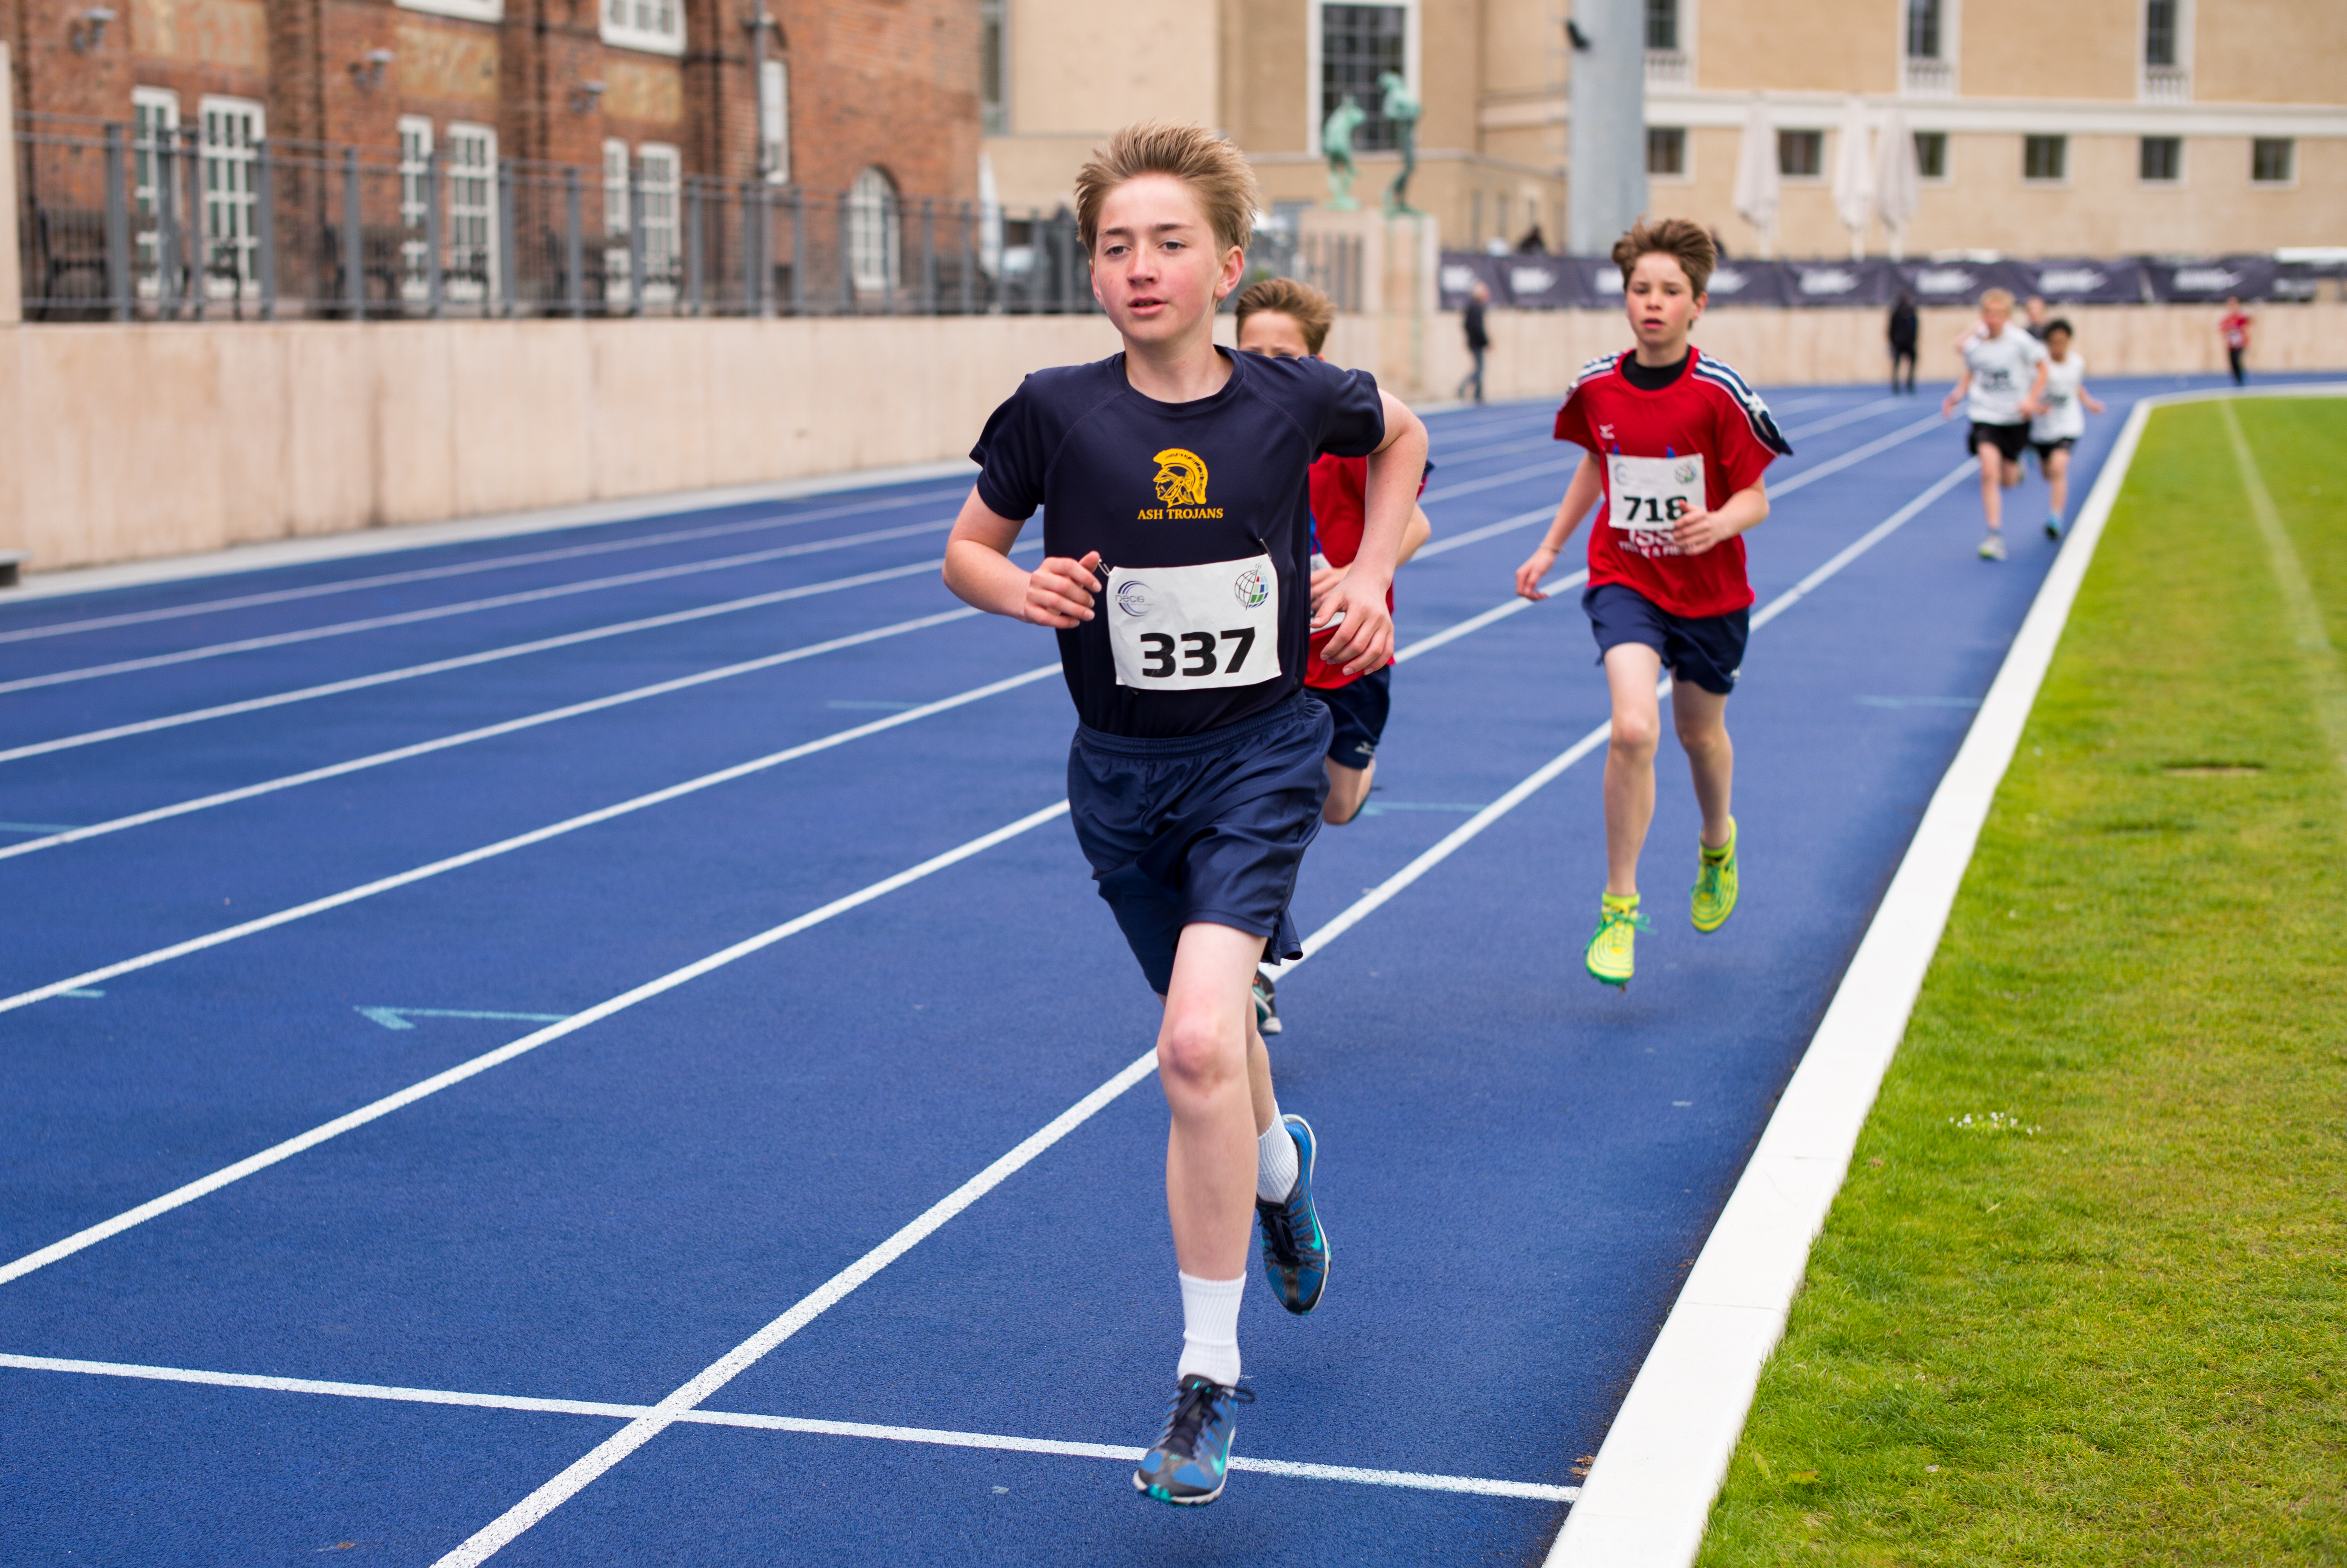
running, sports, endurance, athletics, sprint, physical exercise, human action, endurance sports, duathlon, track and field athletics, middle distance running, 800 metres, 4 100 metres relay